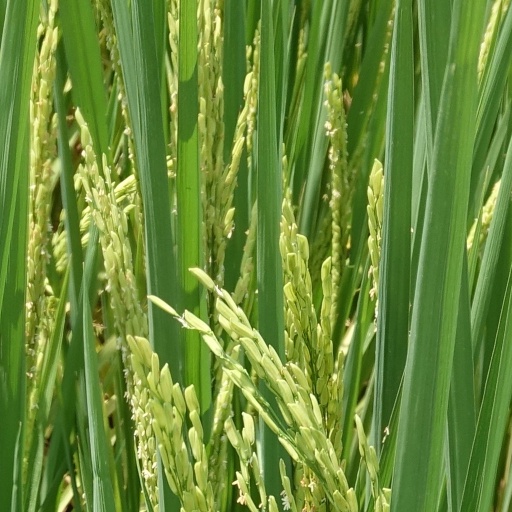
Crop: rice